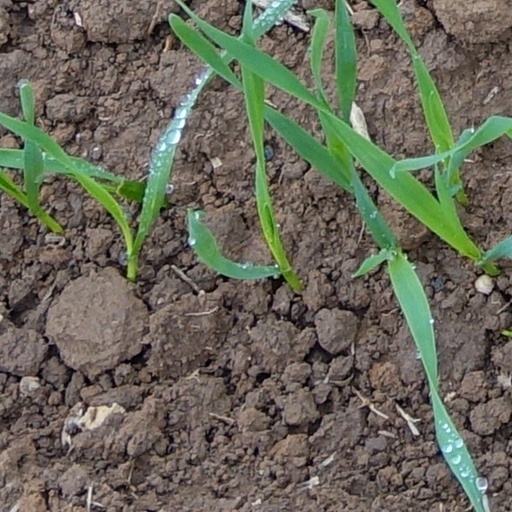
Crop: wheat